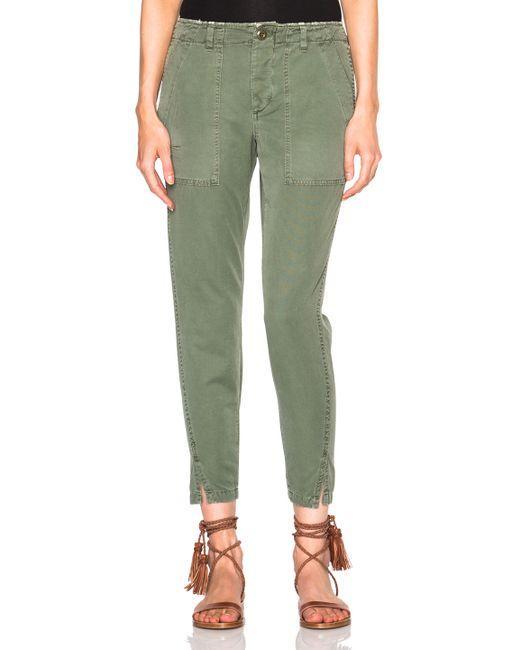
Pickle Green Jeans aus weichem Denim mit niedriger Taille und Schlitz vorne, gepaart mit braunen Riemchensandalen, Freizeitkleidung